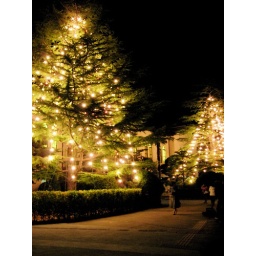
Xmas trees in front of the clock tower